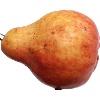
Label: red_pear